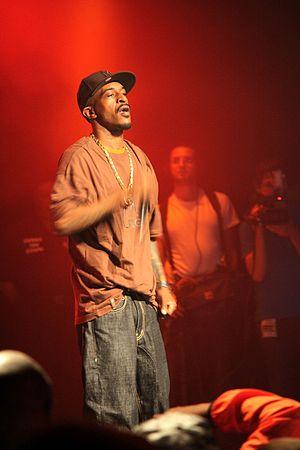
Rakim, de son vrai nom William Michael Griffin Jr., né le 28 janvier 1968 à Long Island, New York, est un rappeur et producteur de musique américain. Membre du groupe Eric B. and Rakim à la fin des années 1980 et au début des années 1990 avant de commencer en 1997 une courte carrière solo. Il est considéré par la communauté hip-hop comme l'un des plus grands MCs de tous les temps.